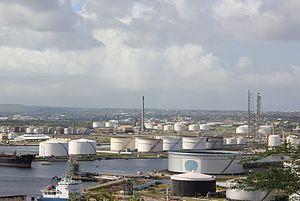
La raffinerie de Isla est une raffinerie de pétrole située sur l'île de Curaçao, dans les petites Antilles. D'une capacité de raffinage de 335 000 barils par jour, elle est exploitée par la compagnie pétrolière vénézuélienne PDVSA. Elle fut construite pendant la première guerre mondiale par la Royal Dutch Shell pour raffiner le pétrole vénézuélien.